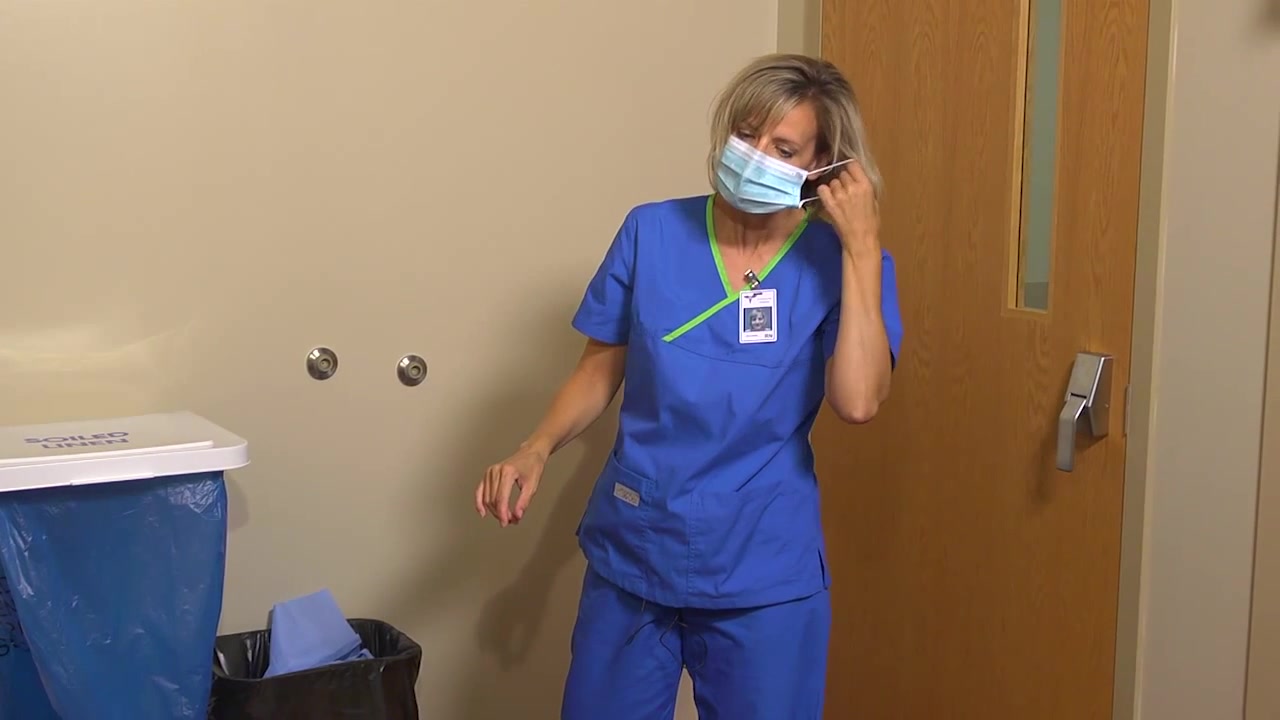
Objects detected:
Mask